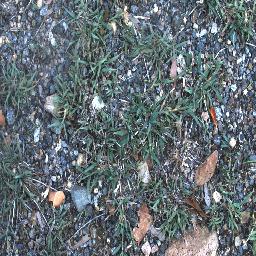
Label: negative